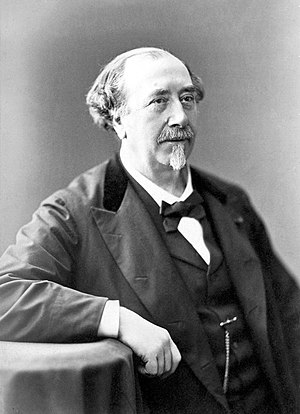
Louis Figuier
Figuier fotograferet af Nadal
Louis Figuier var en fransk videnskabsmand og skribent. Han var nevø af Pierre-Oscar Figuier og blev professor i kemi ved L'Ecole de